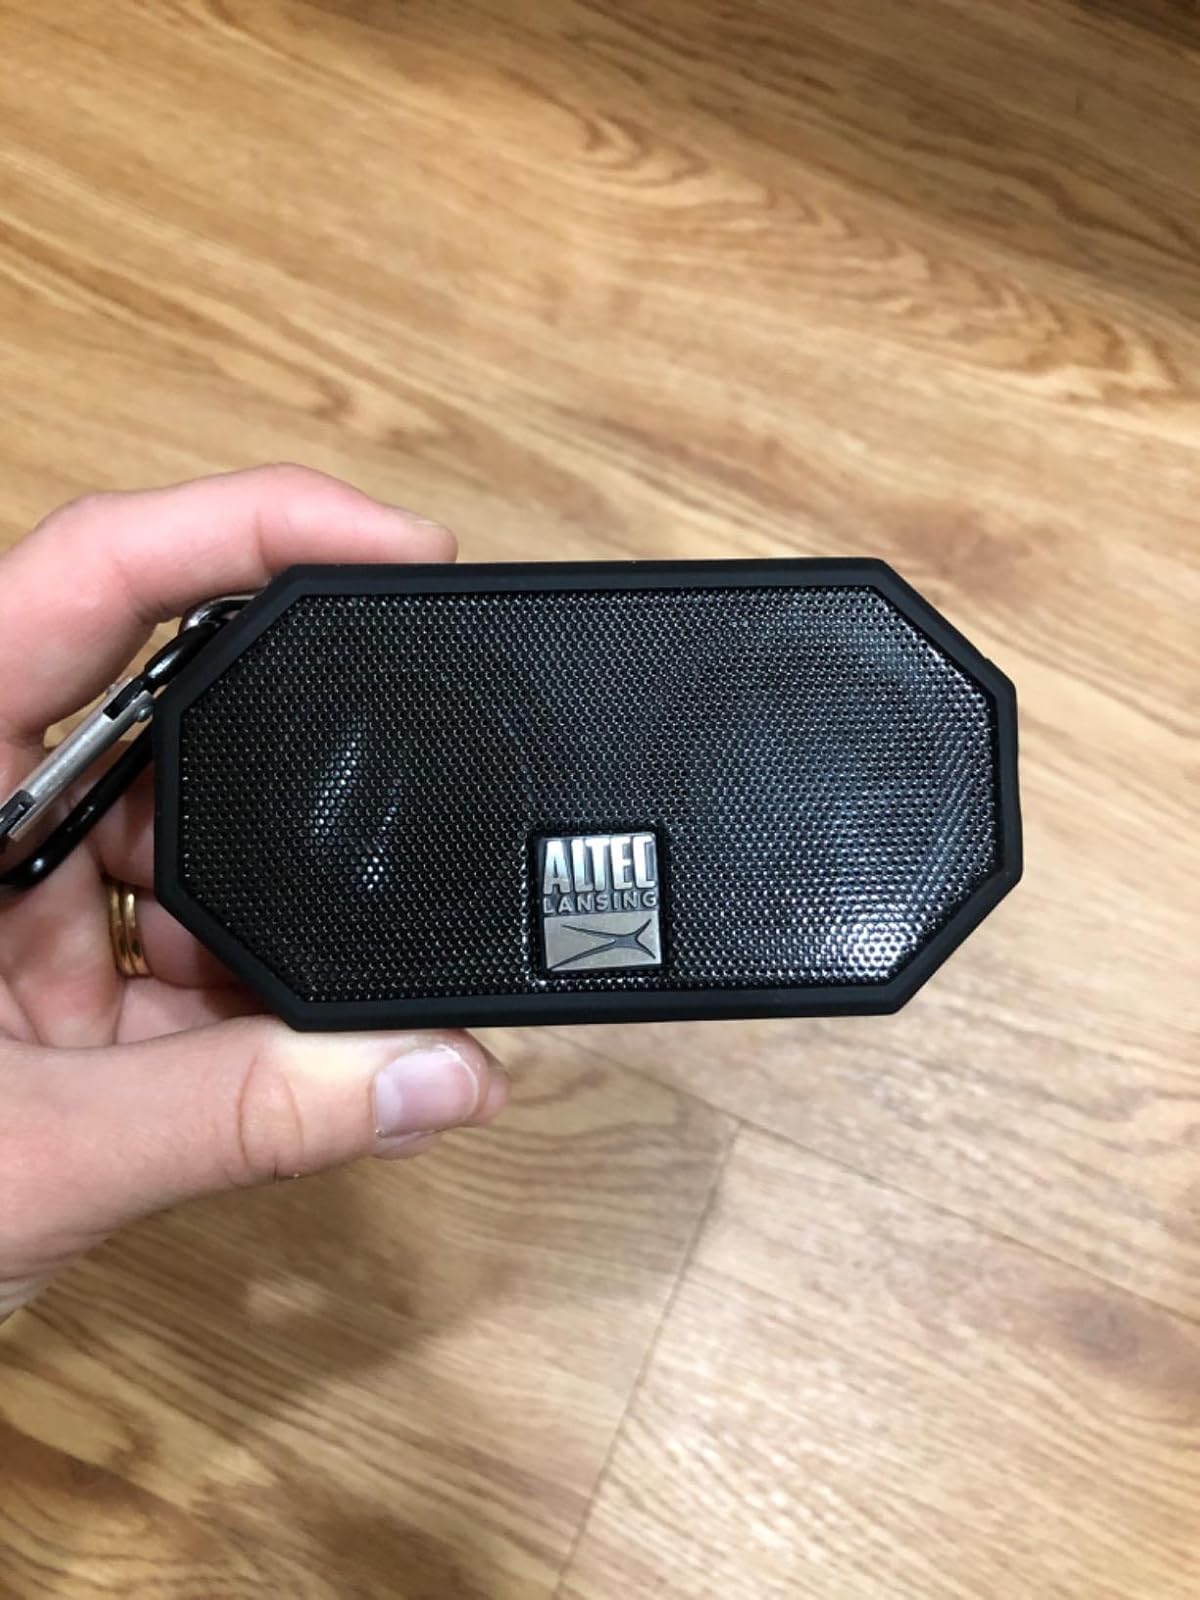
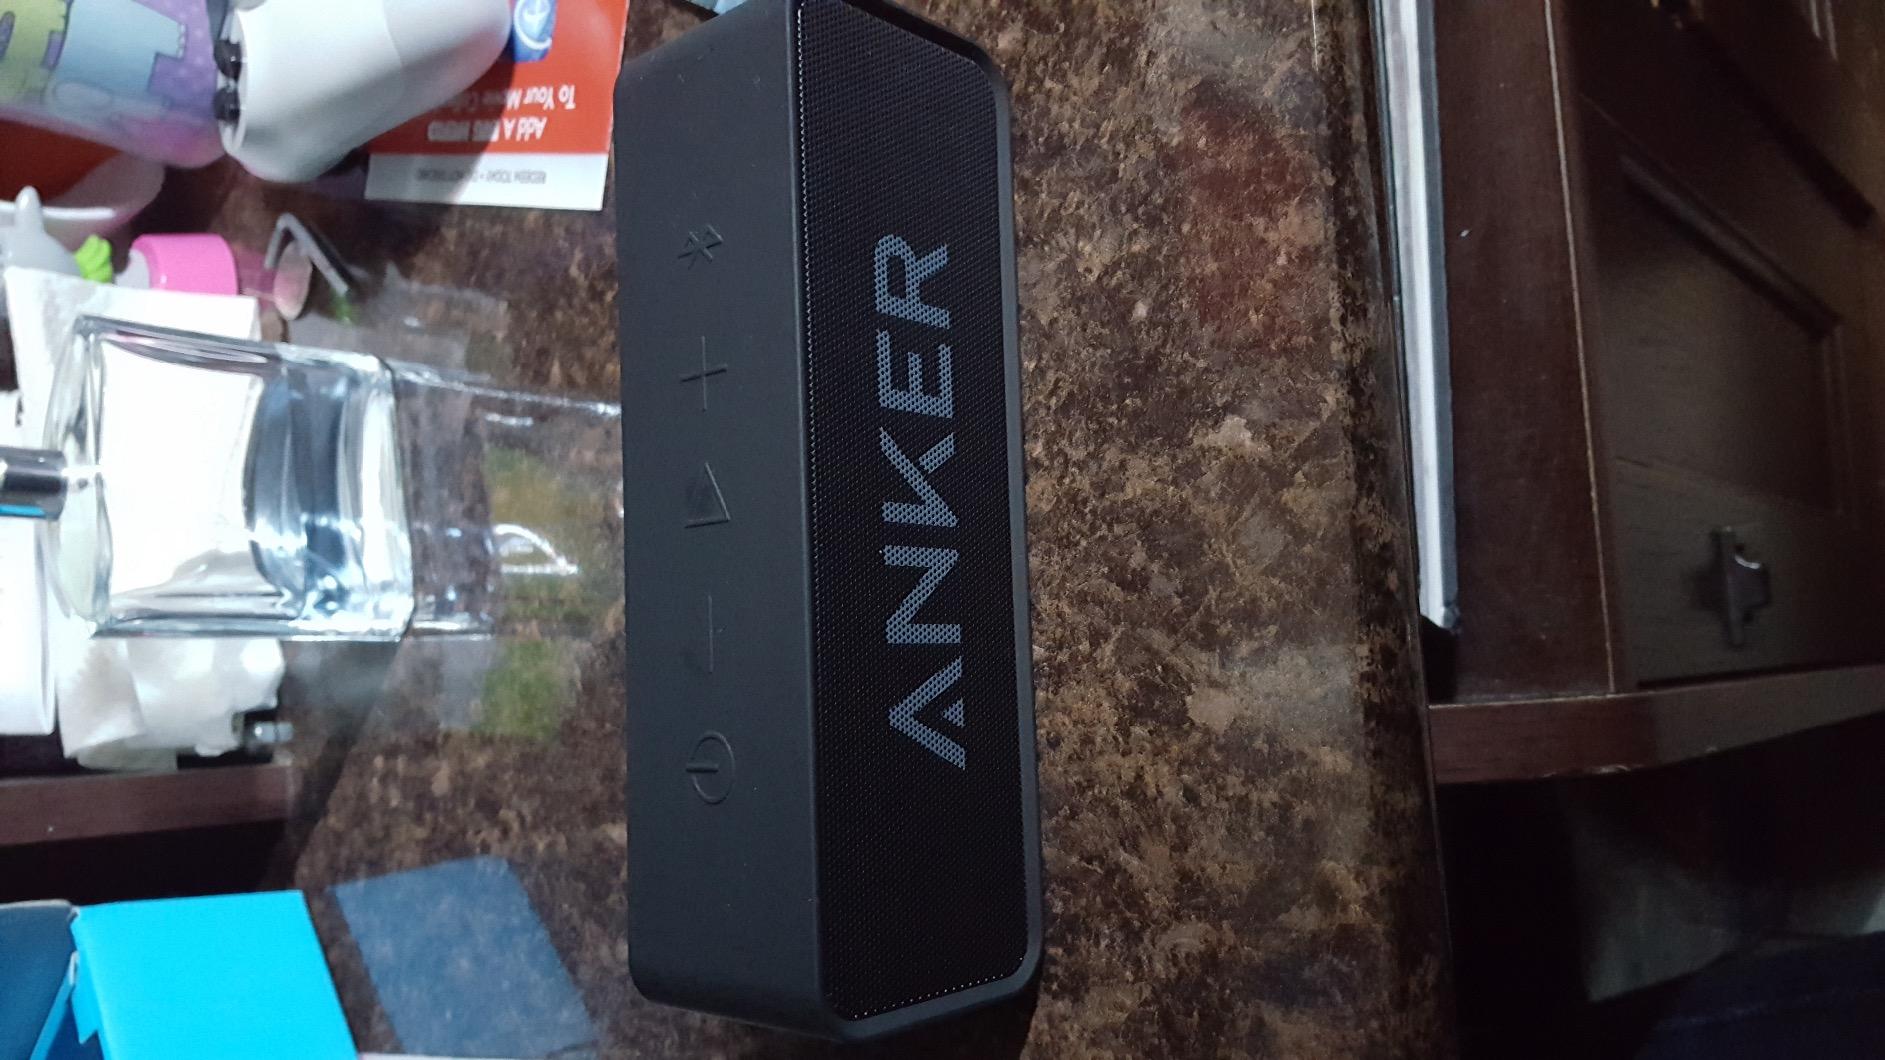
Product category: speaker
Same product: no